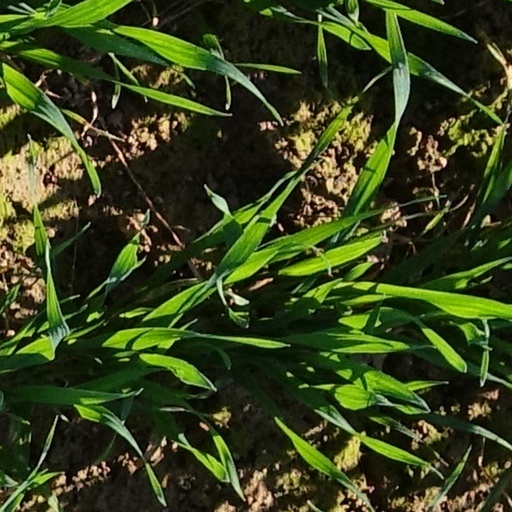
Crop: wheat